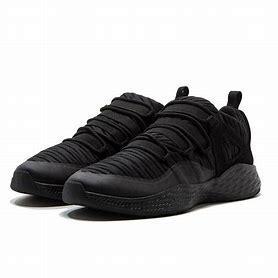
Brand: Jordan
Model: Formula 23